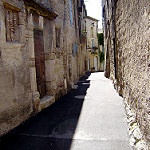
Label: street